Mayo Chiki!

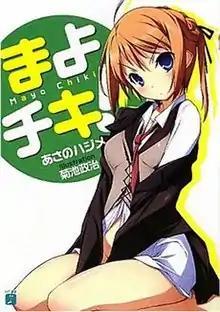
Cover of the first light novel volume, featuring Subaru Konoe

is a Japanese light novel series written by Hajime Asano and illustrated by Seiji Kikuchi. Media Factory published twelve volumes of the series from November 2009 to July 2012 under their MF Bunko J imprint. A manga adaptation illustrated by NEET was serialized in Media Factory's seinen manga magazine, "Comic Alive" from July 2010 to November 2013. A spin-off manga series titled was serialized in Kadokawa Shoten's magazine "Nyantype" from November 2010 to October 2011. An anime television series adaptation by Feel aired in Japan from July to September 2011. "Mayo Chiki!" is an abbreviation of . The anime is licensed by Sentai Filmworks in North America.